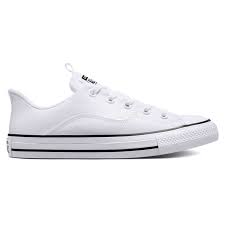
Label: Sneaker